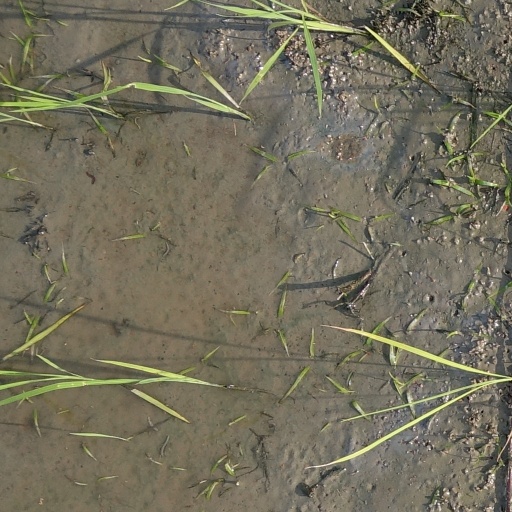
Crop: rice